Madelon Hooykaas

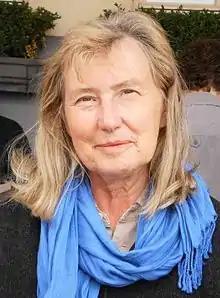
Madelon Hooykaas (2011)

Else Madelon Hooykaas (born 28 September 1942, in Maartensdijk) is a Dutch video artist, photographer and film maker. She makes films, sculptures, audio-video installations and has published several books.